Gibraltar Detached Mole ("B" Head) Lighthouse

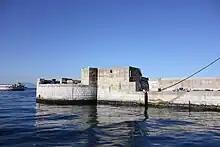
Location of the Detached Mole ("B" Head) Lighthouse.

The Gibraltar Detached Mole ("B" Head) Lighthouse is one of several lighthouses in Gibraltar, a British Overseas Territory at the south end of the Iberian Peninsula. The lighthouse is positioned west of the Rock of Gibraltar, on the Detached Mole at the south entrance to Gibraltar Harbour.